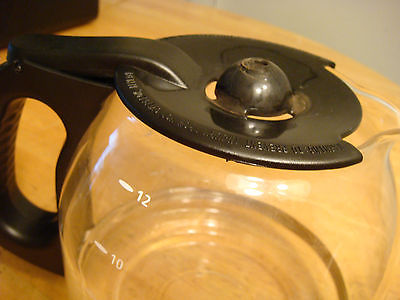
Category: coffee maker